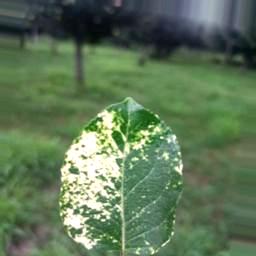
Label: Apple_Mosaic